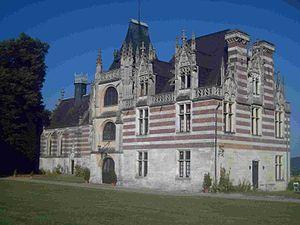
Le château d'Ételan est un château du XVᵉ siècle de style gothique flamboyant situé à Saint-Maurice-d'Ételan en Seine-Maritime.